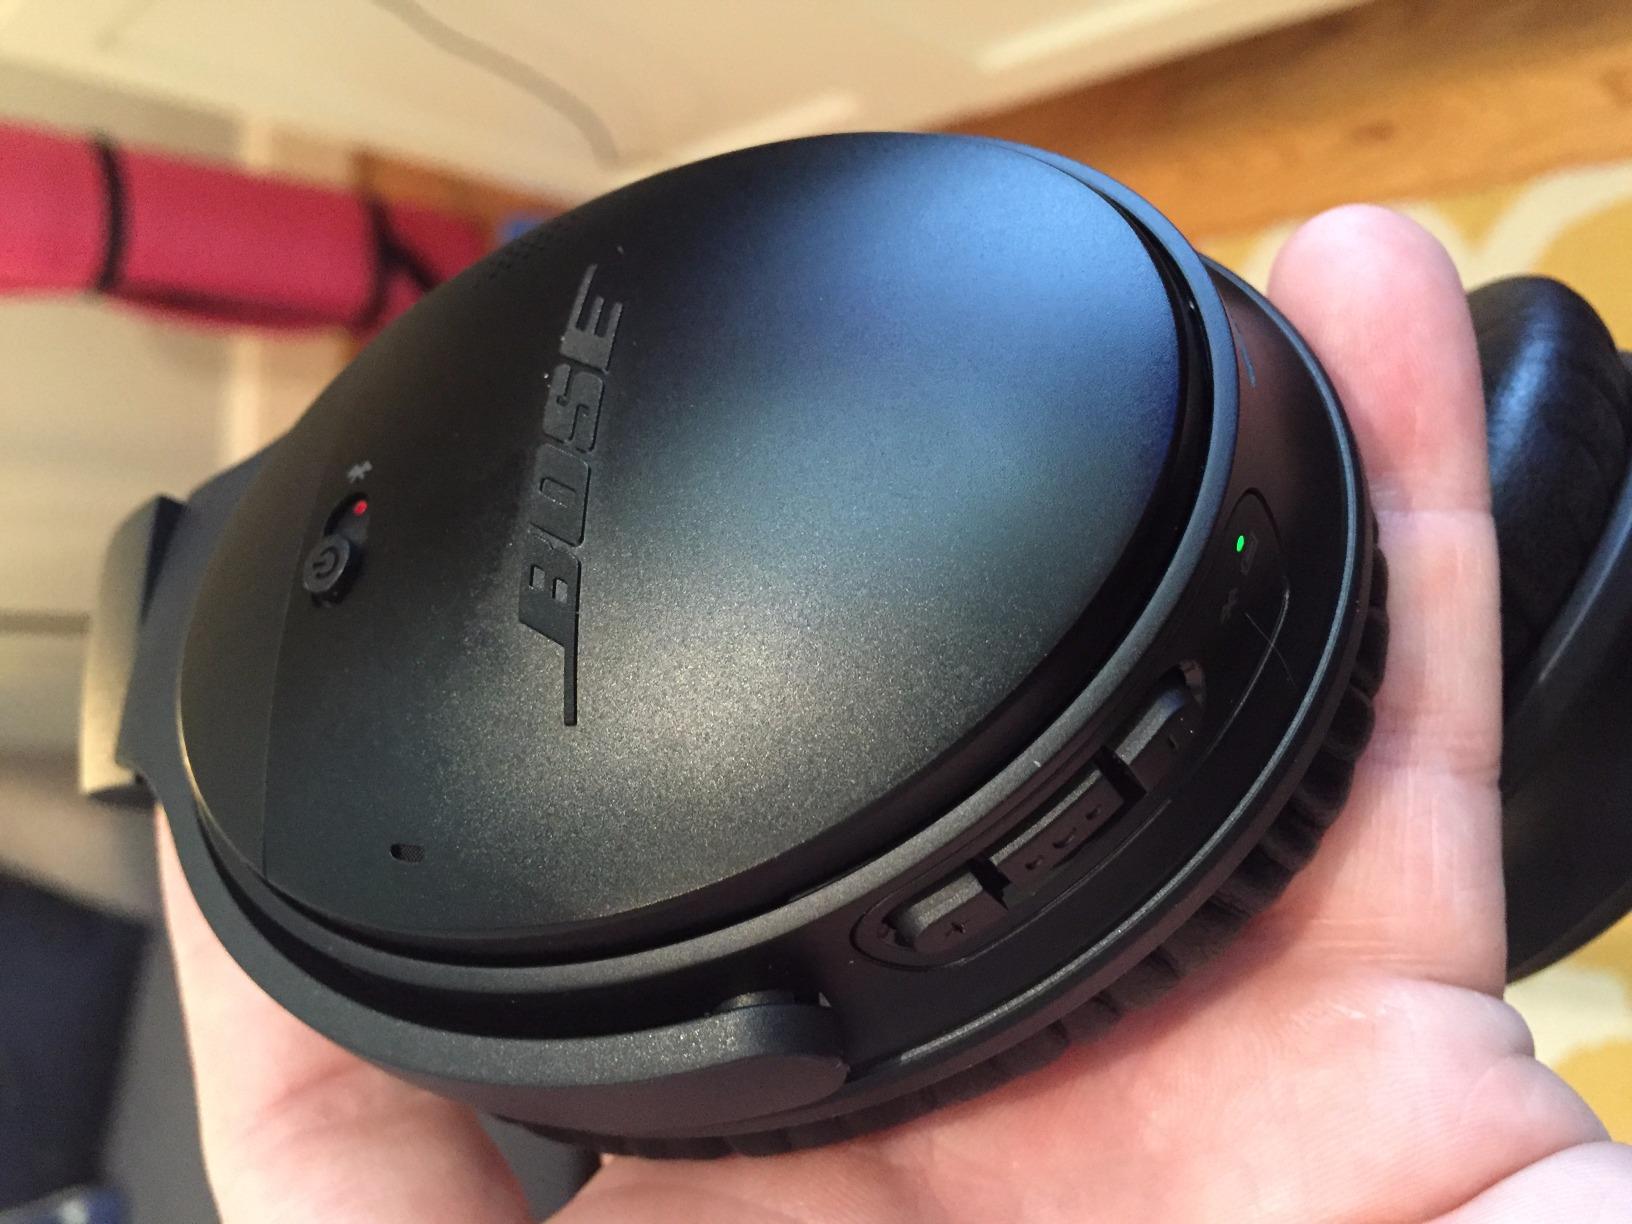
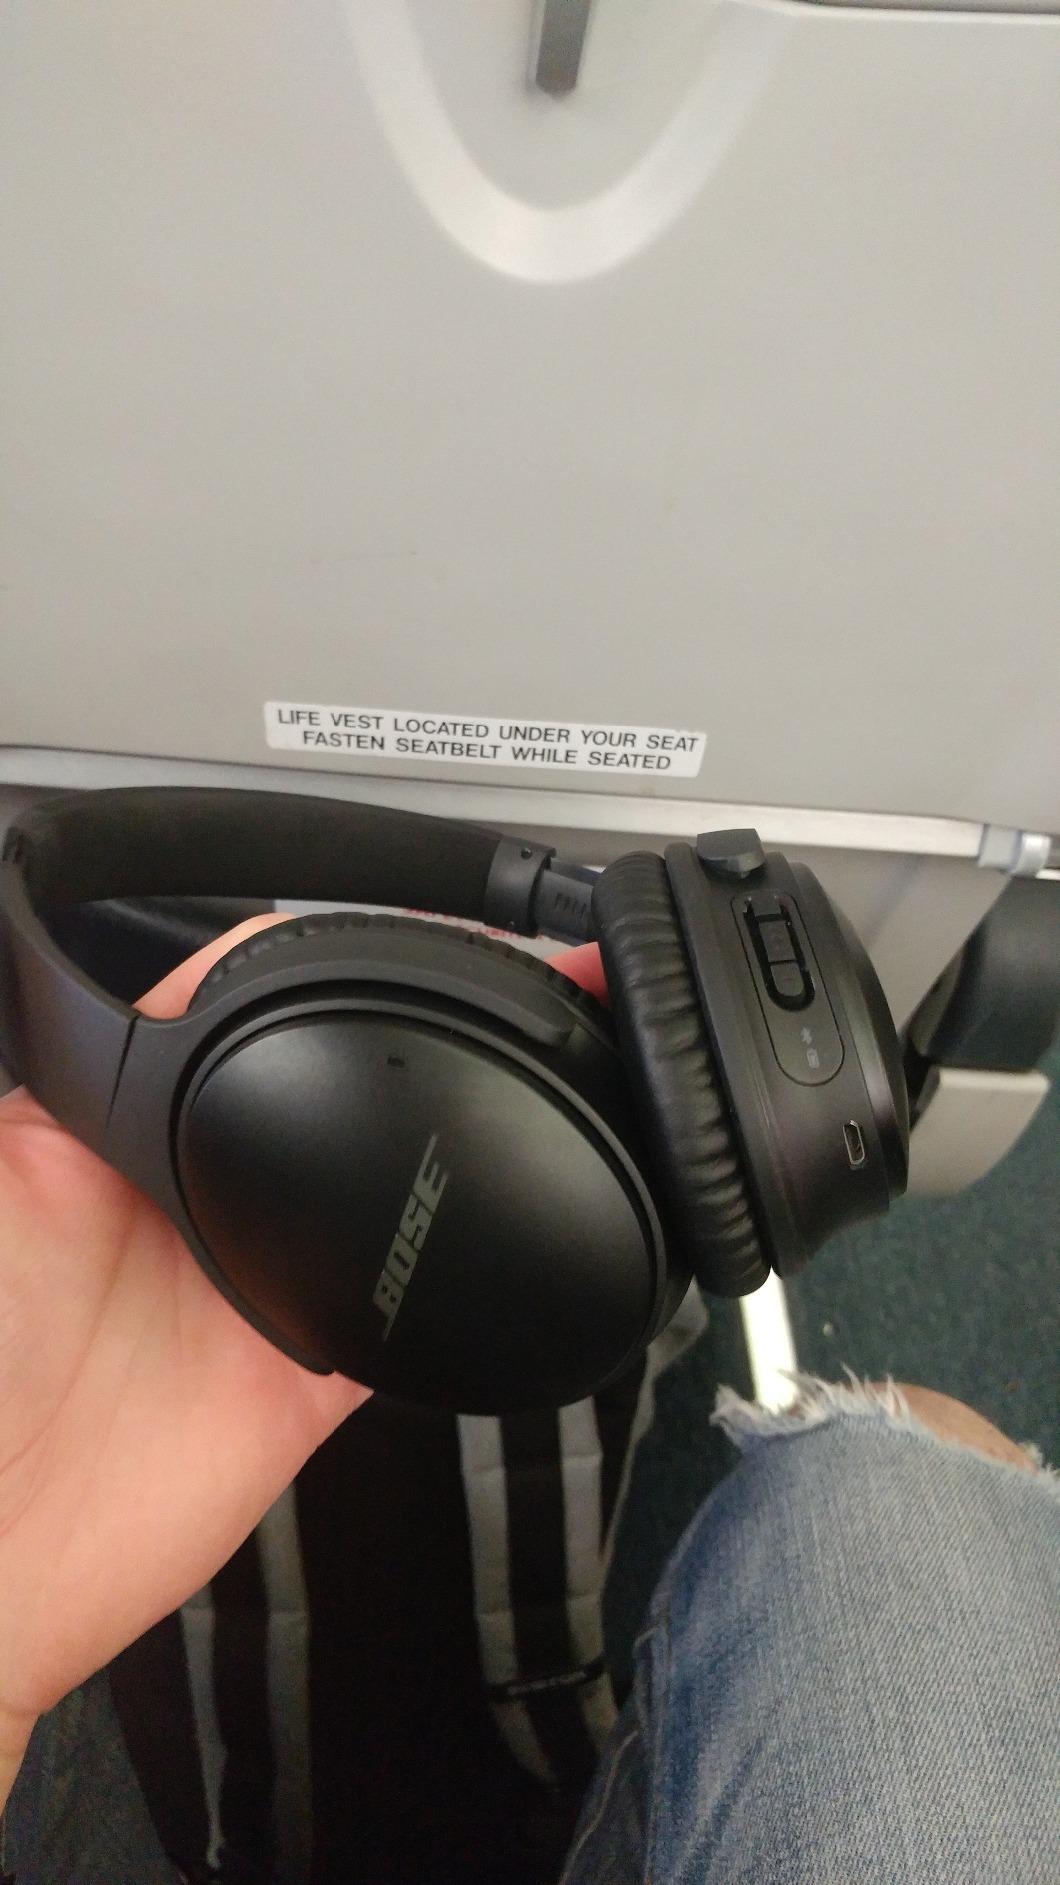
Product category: headphones
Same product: yes